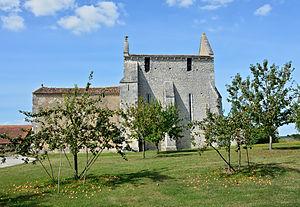
Pommiers avec tuteurs près de l'église de Saint-Aulais-la-Chapelle, Charente, France.
En arboriculture, le tuteurage est le fait de fixer une jeune plante à une armature, pour lui permettre de pousser correctement et résister aux vents afin d'éviter la cassure de branches ou le déracinement.